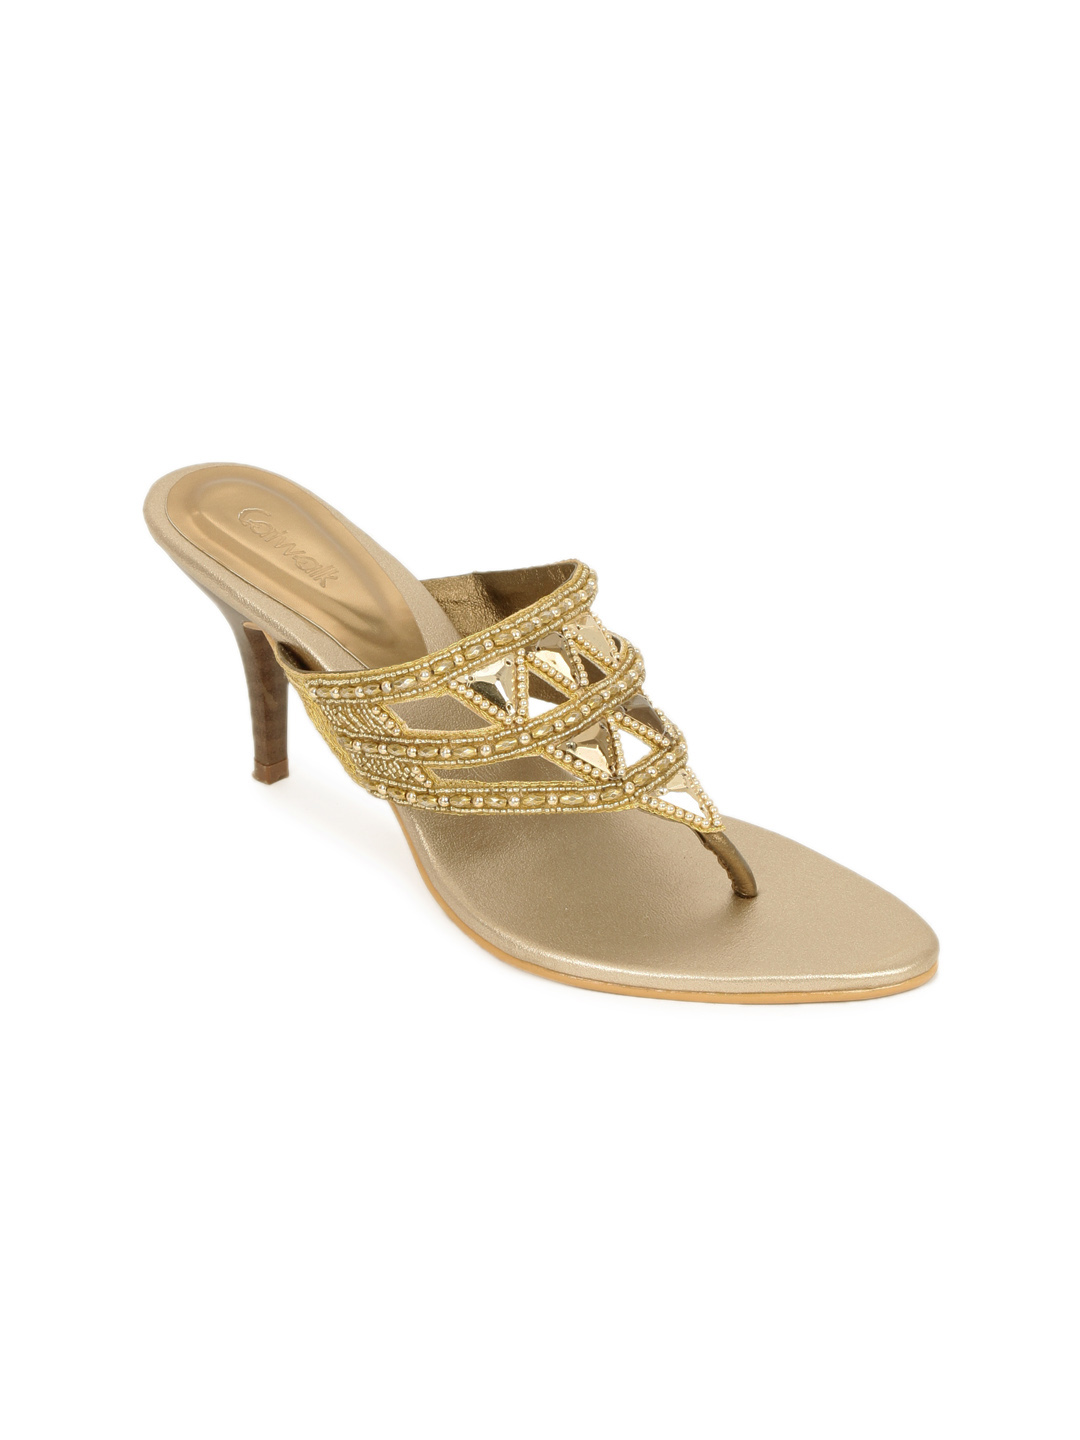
Catwalk Women Gold Heels
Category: Footwear / Shoes / Heels
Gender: Women
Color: Gold
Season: Winter 2015
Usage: Casual